Mary Ellen Mark

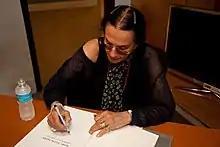
Mark signing a monograph in 2011

Mark died on May 25, 2015, in Manhattan, aged 75, of myelodysplastic syndrome, a blood illness caused by bone marrow failure.